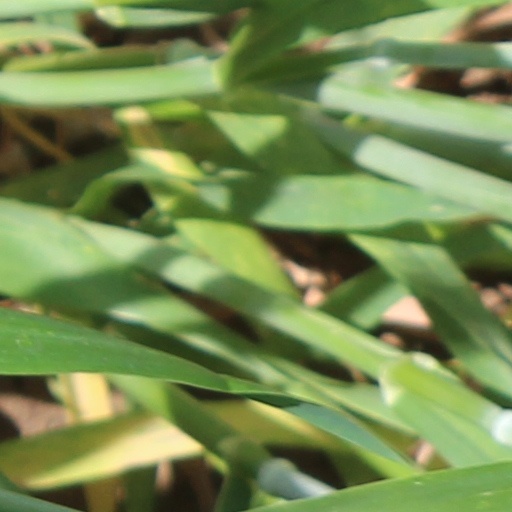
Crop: wheat